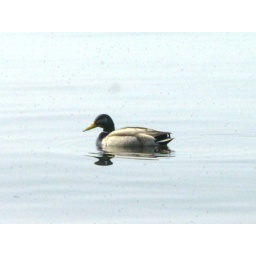
The mate of the female mallard duck in Lake Ontario in Kingston, Ontario, Canada